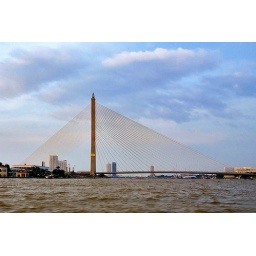
Caught this bridge by mistake, after overshooting our original boat destination =)